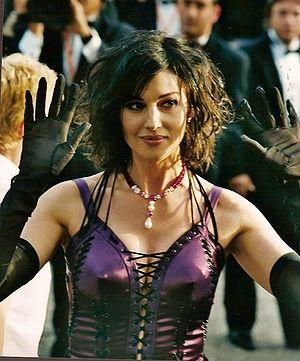
Matrix Reloaded, ou La Matrice Rechargée au Québec, est un film de science-fiction australo-américain réalisé par les Wachowski, sorti en 2003.